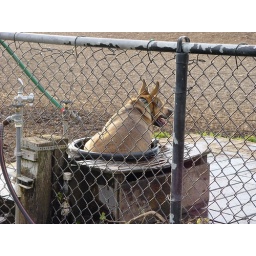
Dog sitting in water dish